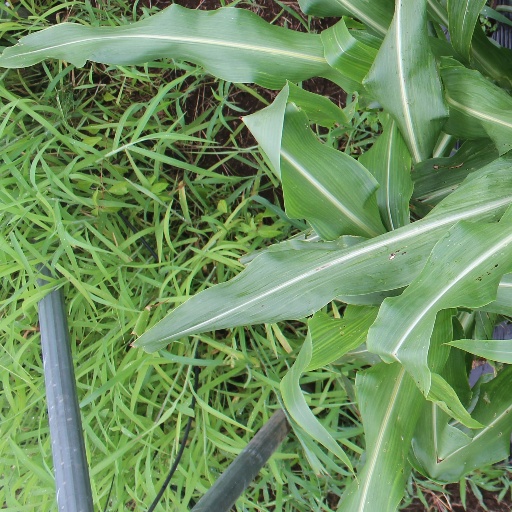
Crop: sorghum